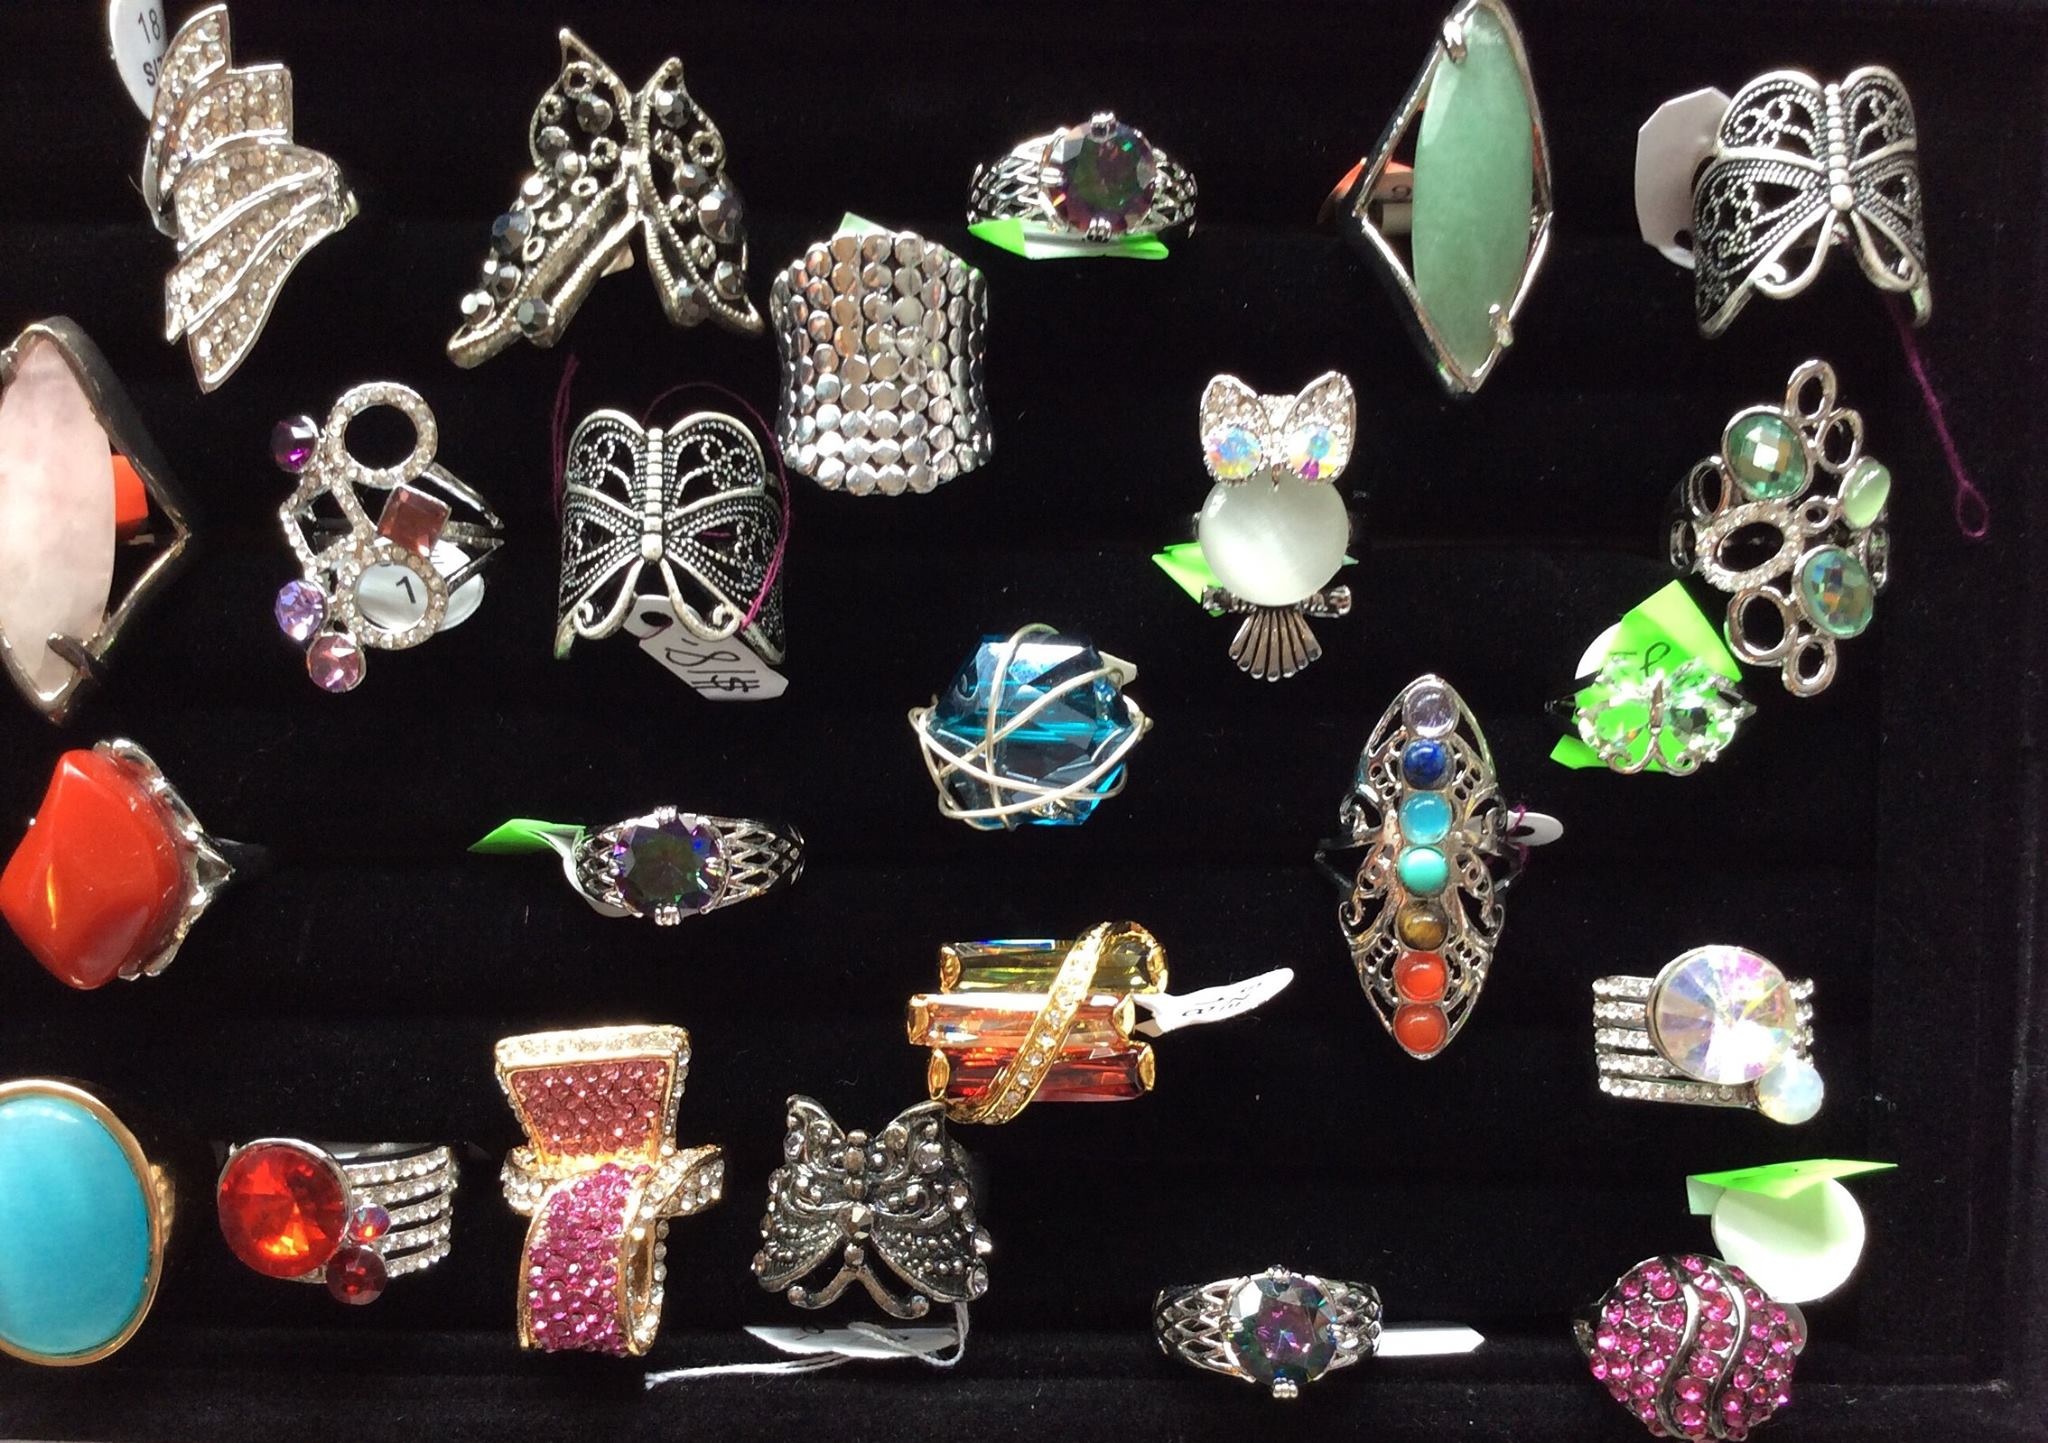
jewellery, art, earrings, gemstone, fashion accessory, bling bling